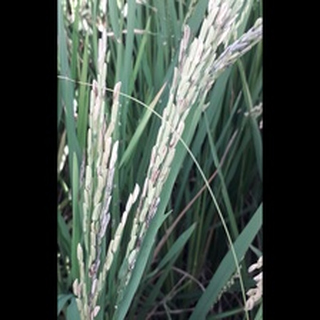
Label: diseased_rice